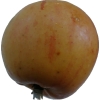
Label: Apple 14